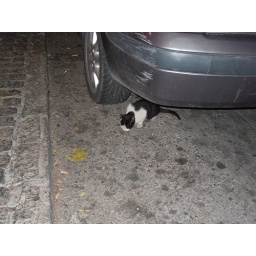
Stray cat outside bus station in Delphi